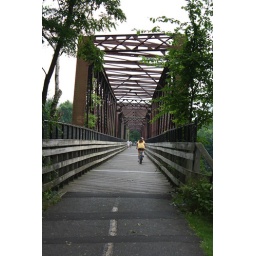
bike path over the connecticut river